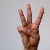
The image shows a hand gesture representing the letter 'W' in Indian Sign Language.